Godswill Ekpolo

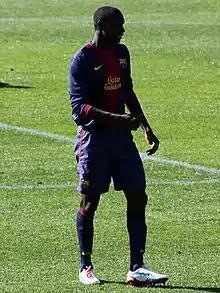
Godswill Ekpolo in 2012

Elohor Godswill Epokoli (born 14 May 1995) is a Nigerian professional footballer who plays for Cypriot First Division club AEK Larnaca. Mainly a right back, he can also play as a central defender.